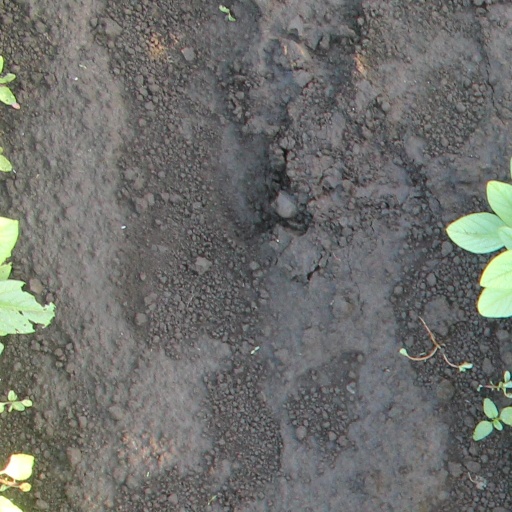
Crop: soybean